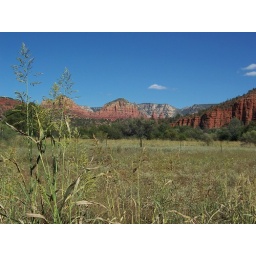
Here is a beautiful field in front of the red rock formations.